Describe the emotion expressed in this image:  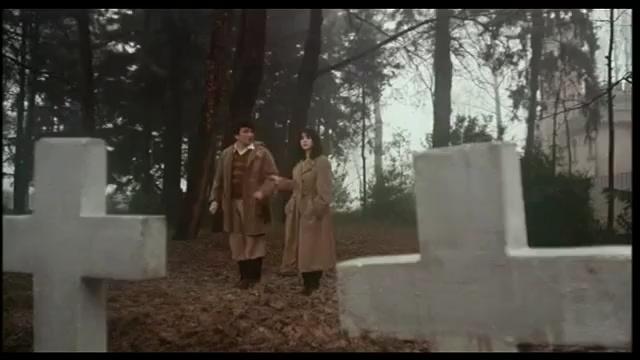
This person displays Pain, valence and arousal with low intensity.